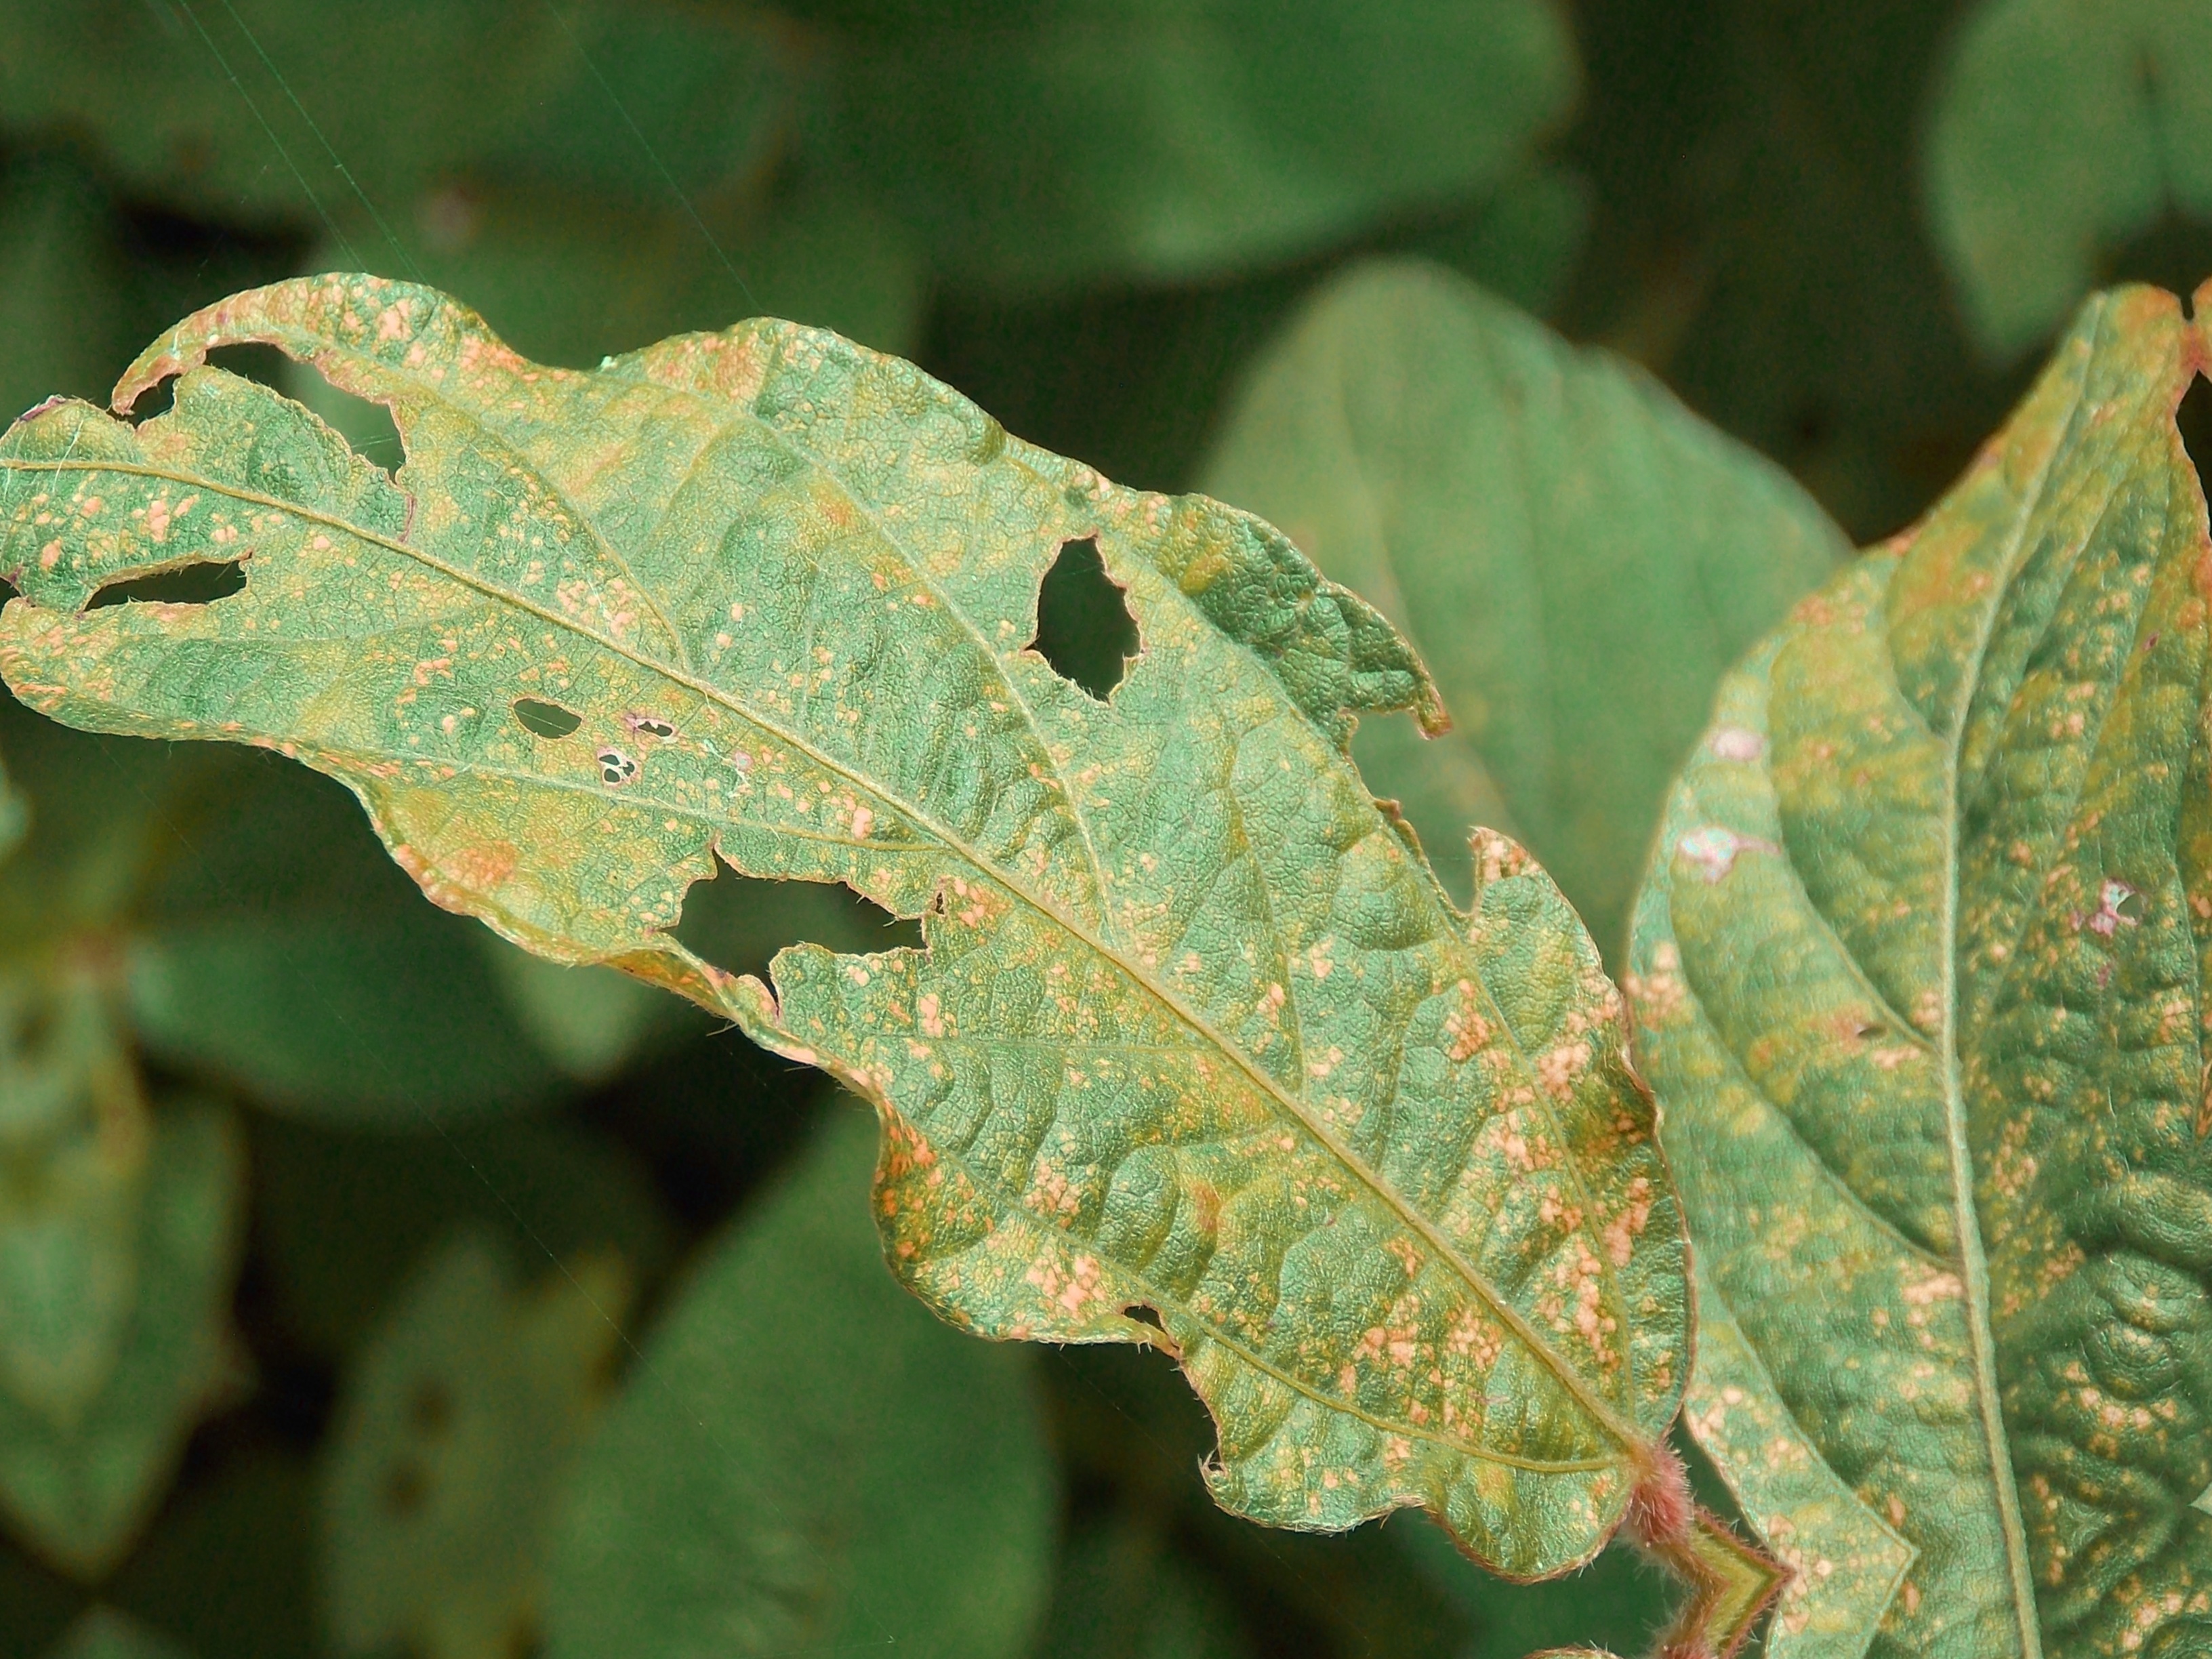
Label: Disease